Benoît Poelvoorde

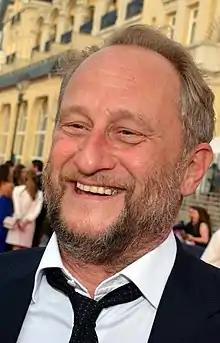
Benoît Poelvoorde at Cabourg Film Festival in 2018

His mother was a grocer and his father a driver, who died when Poelvoorde was still a minor. He attended the Jesuit Boarding School of Godinne before he left home at 17 to take classes at the Félicien Rops Technical Institute in Namur (Belgium) where he met Rémy Belvaux. He developed a passion for theater and became noted for his atypical interpretations. Not only was he destined to become a draughtsman, he also developed professionality as a photographer. During his graphic design studies at the in Brussels, he also became friends with André Bonzel and, together with Rémy Belvaux, directed in 1988 "Pas de C4 pour Daniel Daniel", his first movie, a student short film (which he co-directed and co-wrote). It was a stylized trailer for a mock-spy film.